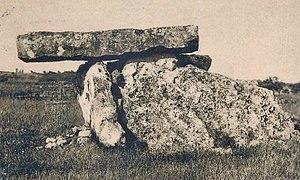
Dolmen de Boumiers.
Sainte-Maure-de-Touraine est une commune française du département d'Indre-et-Loire, dans la région Centre-Val de Loire.